Nick Holonyak

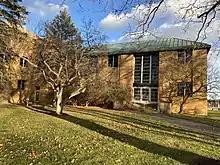
Former General Electric laboratory near Syracuse, New York where Holonyak demonstrated red light from a diode laser and light-emitting diode in 1962.

In addition to introducing the III-V alloy LED, Holonyak held 41 patents. His other inventions include the red-light semiconductor laser, usually called the laser diode (used in CD and DVD players and cell phones) and the shorted emitter p-n-p-n switch (used in light dimmers and power tools).